2021 Brighton bin strike

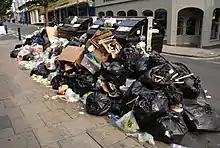
The bin strikes of Brighton in 2013.

Brighton and Hove had bin strikes in 2001, 2004, 2013 and 2014. Over the last 25 years, in addition to official strike action, there has been much unrest leading to 'wildcat' strikes and unofficial industrial action, including following the 'modernisation' plans introduced by the council in 2018